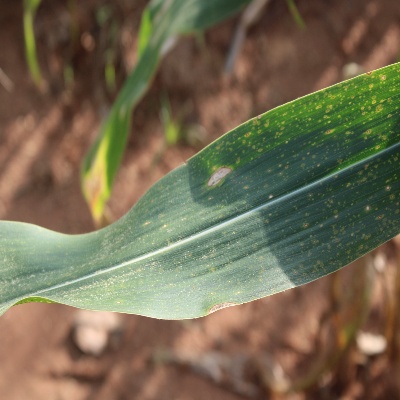
Label: Corn_(Maize)___Leaf_Spot